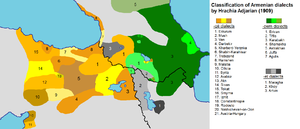
L'arménien est une langue qui constitue à elle seule une branche de la famille des langues indo-européennes, étant seule de cette famille à être plus agglutinante que flexionnelle. L'arménien classique est attesté à partir du Vᵉ siècle et véhicule une riche littérature théologique, historique, poétique, mystique et épique. Aujourd'hui coexistent l'arménien oriental, langue officielle de la république d'Arménie, parlée par les habitants de l'Arménie et par les communautés arméniennes d'Iran et de Russie, et l'arménien occidental, parlé par la diaspora arménienne. 2 960 000 personnes le parlent en Arménie en 2013, pour un total de 3 843 000 dans le monde.